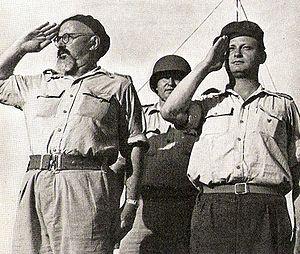
L'Opération Yiftah est une opération militaire menée par le Palmah, une force paramilitaire juive d'élite, du 20 avril au 24 mai 1948 pendant la Guerre civile qui fit rage pendant les 6 derniers mois du mandat britannique sur la Palestine.